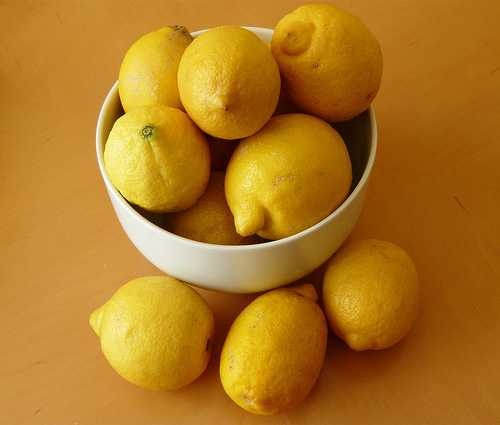
Label: Lemon